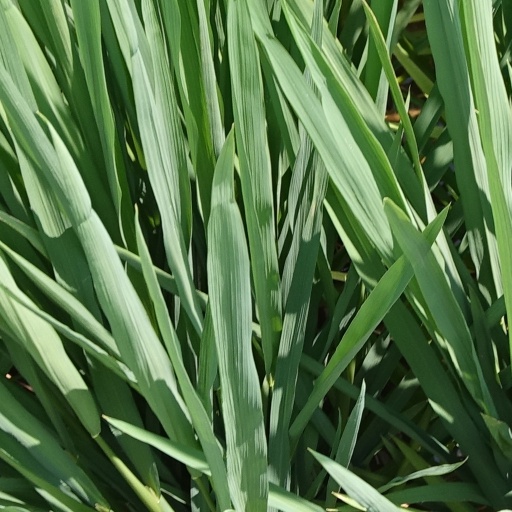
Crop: rice